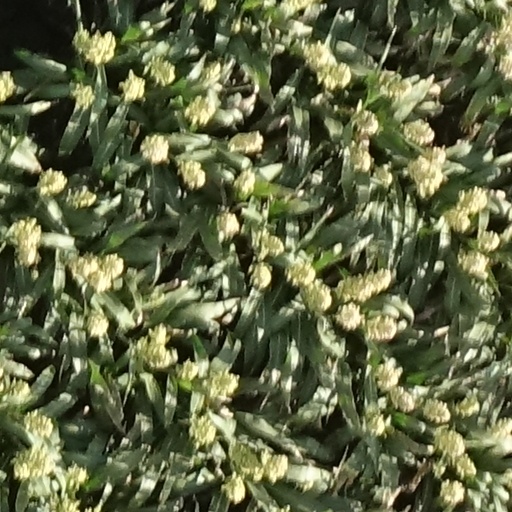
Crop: sorghum